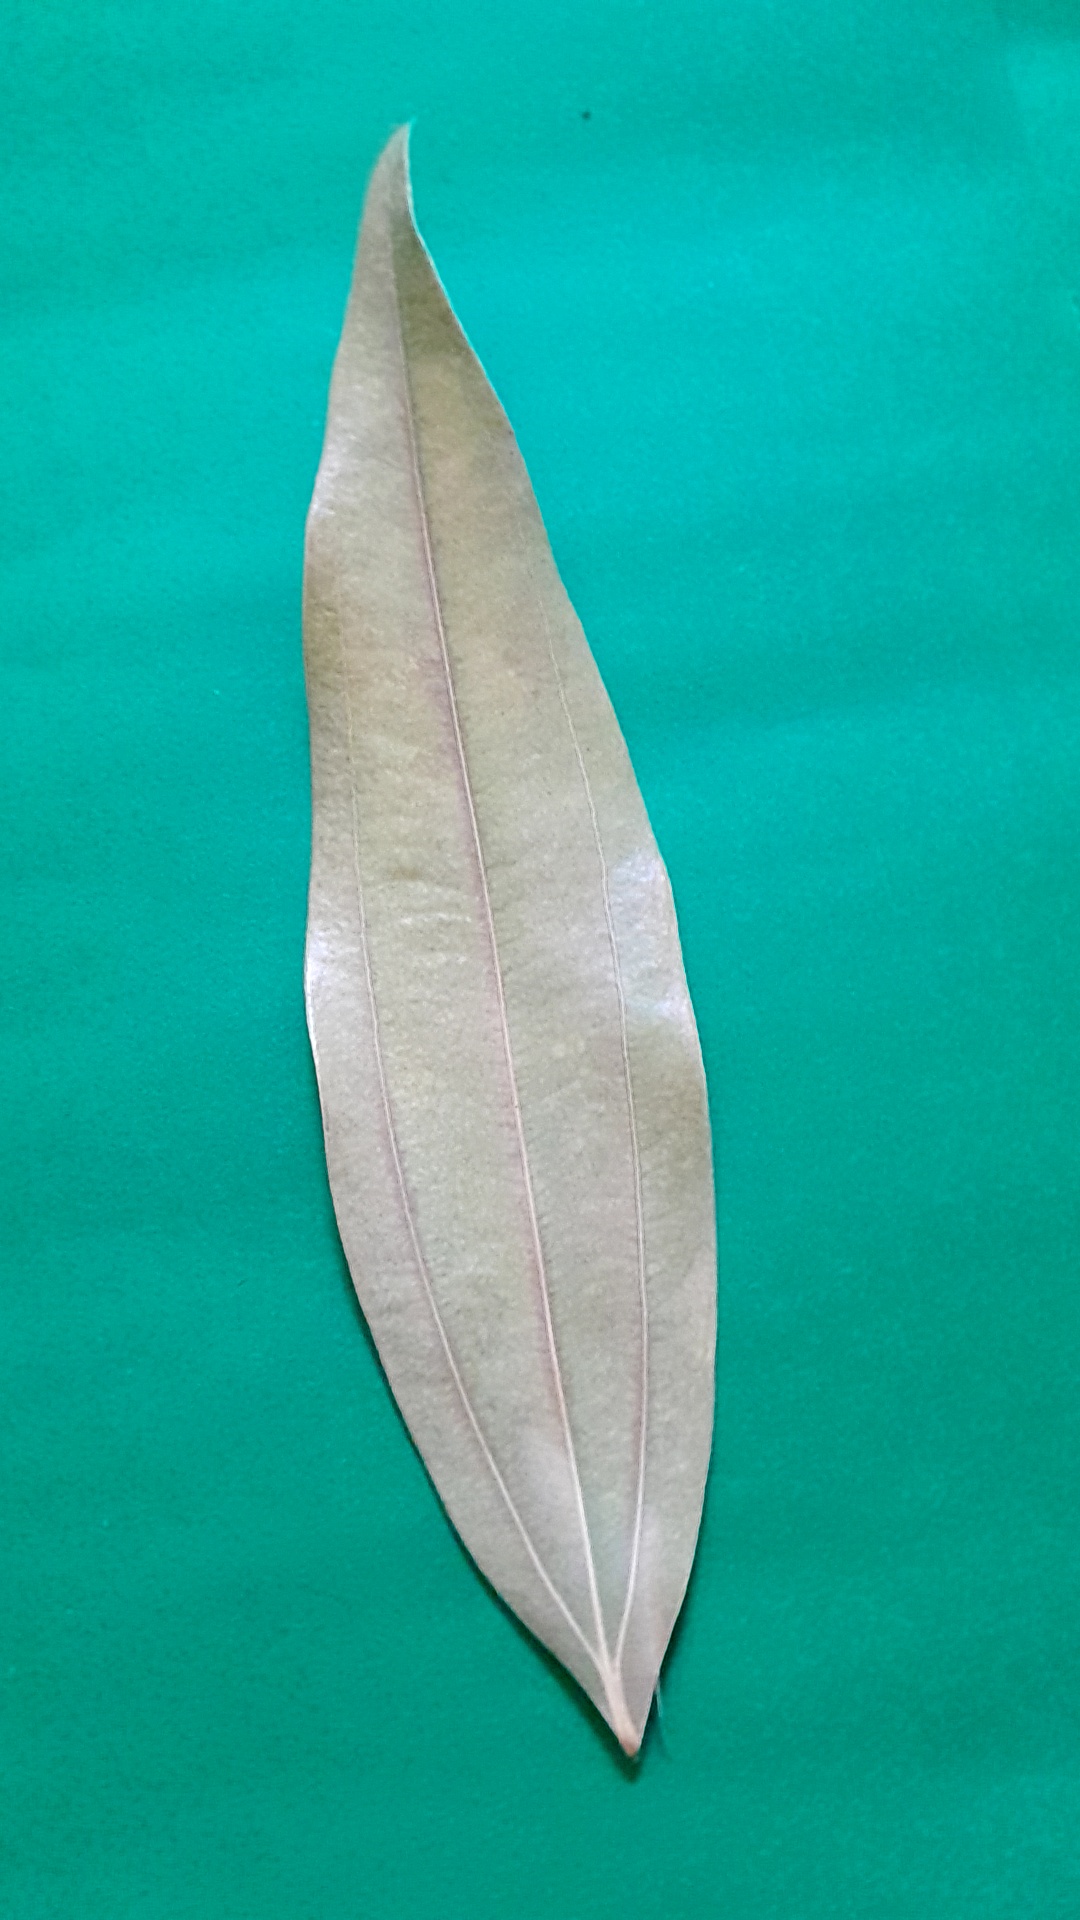
Label: Dry Leaf